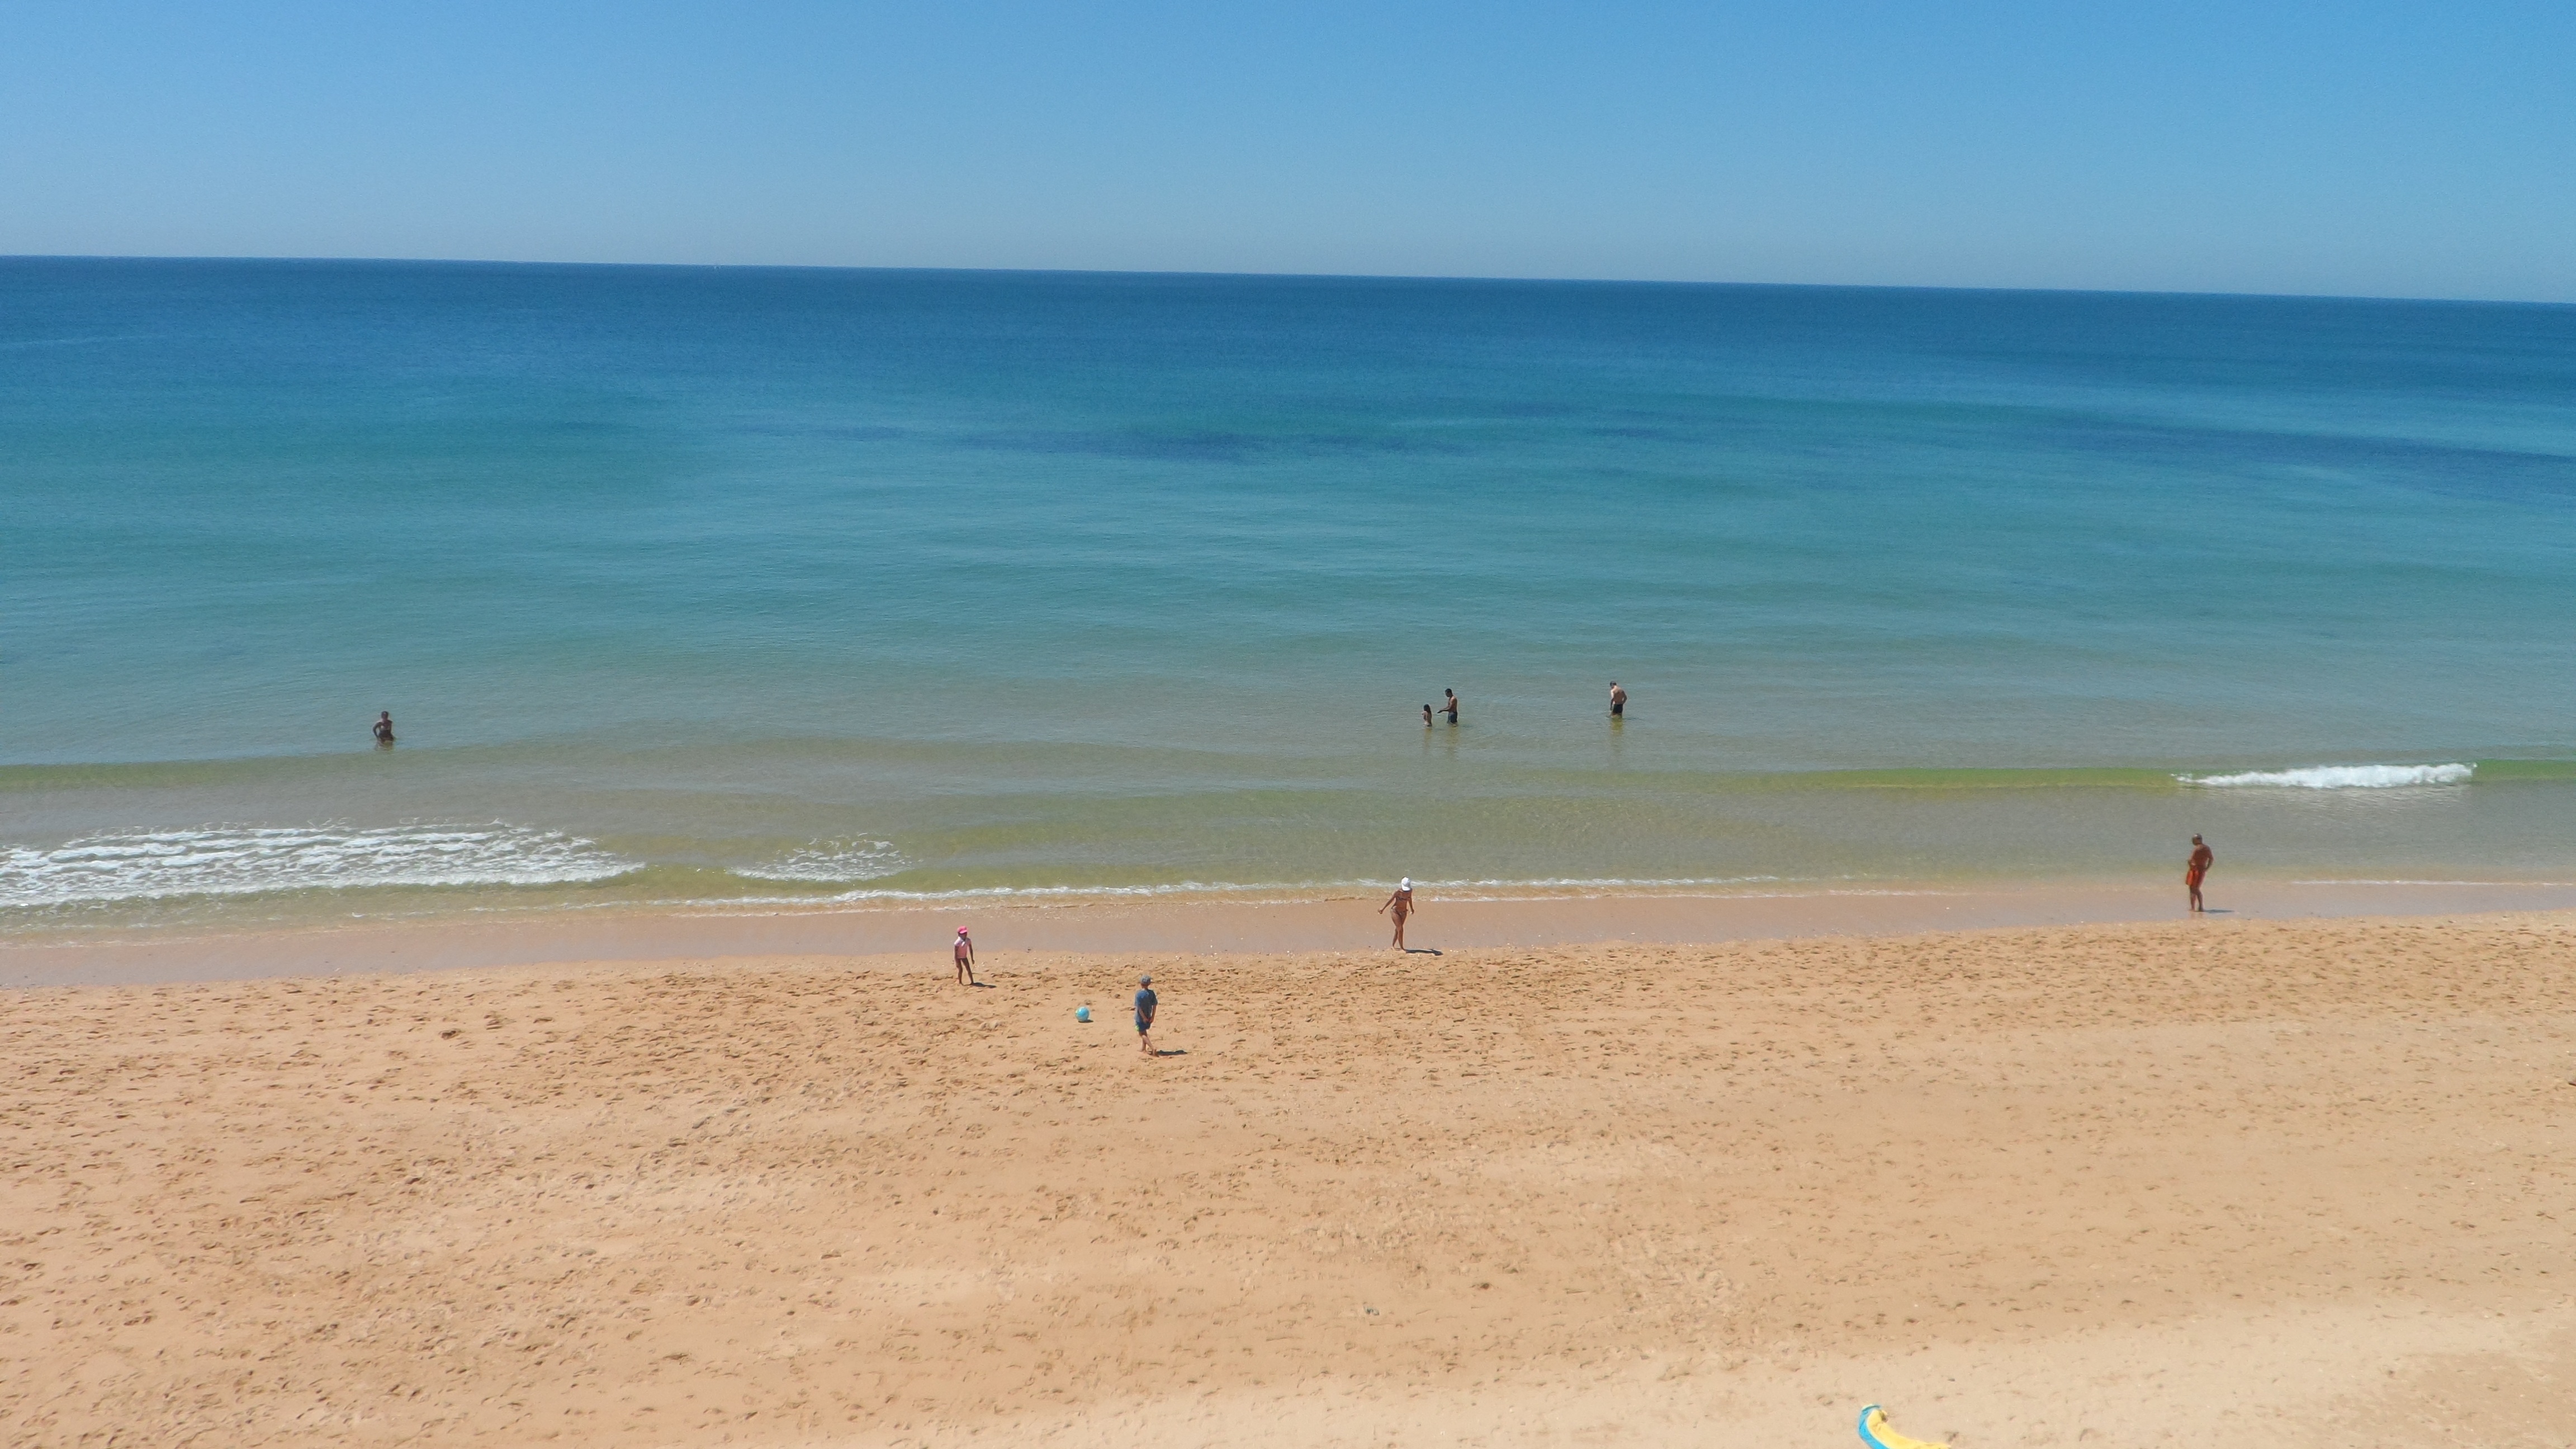
beach, sea, coast, sand, ocean, horizon, shore, wave, summer, vacation, bay, body of water, sol, cape, beira mar, wind wave